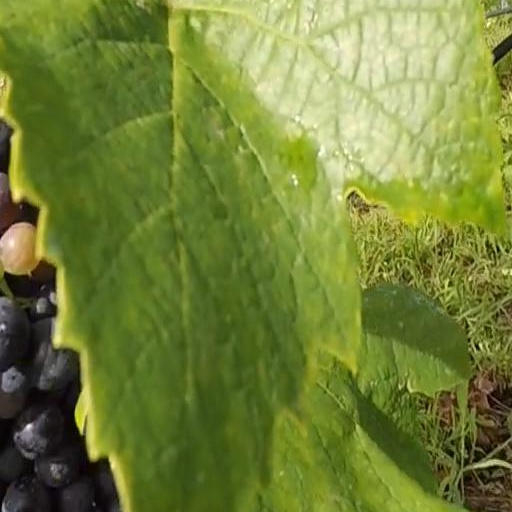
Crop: grape